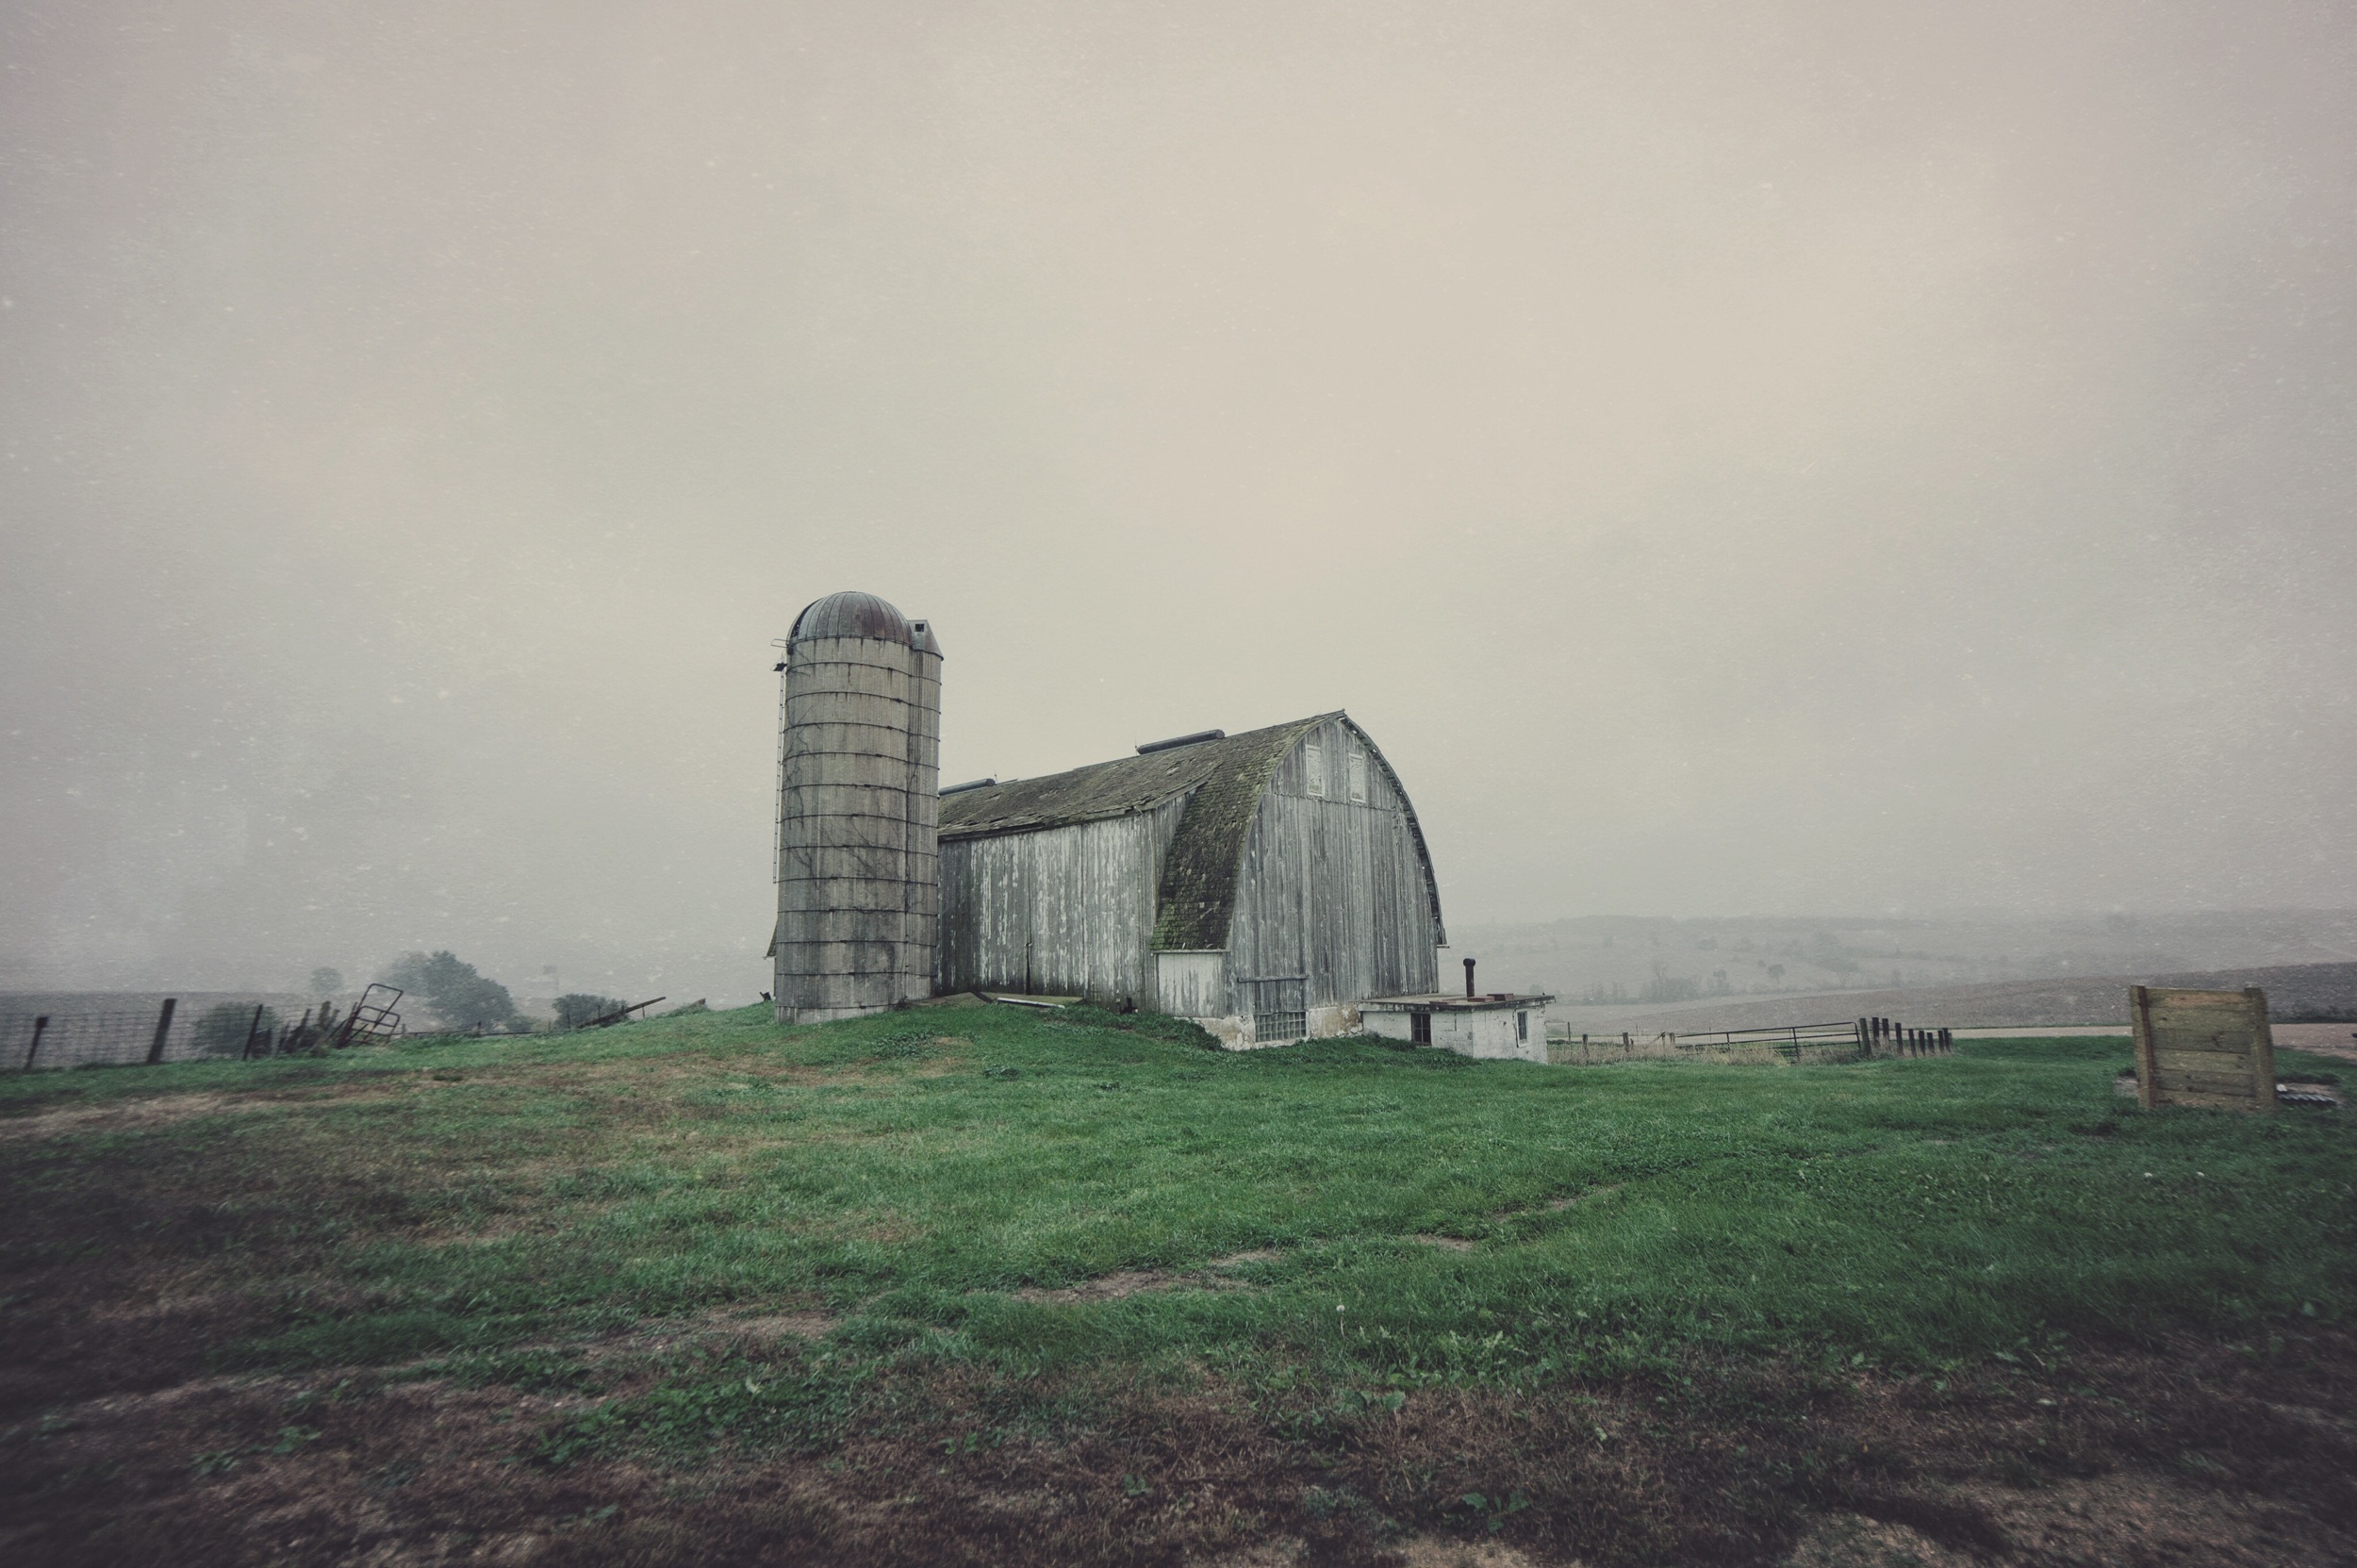
fog, wind, building, landmark, fortification, ruins, rural area, atmospheric phenomenon